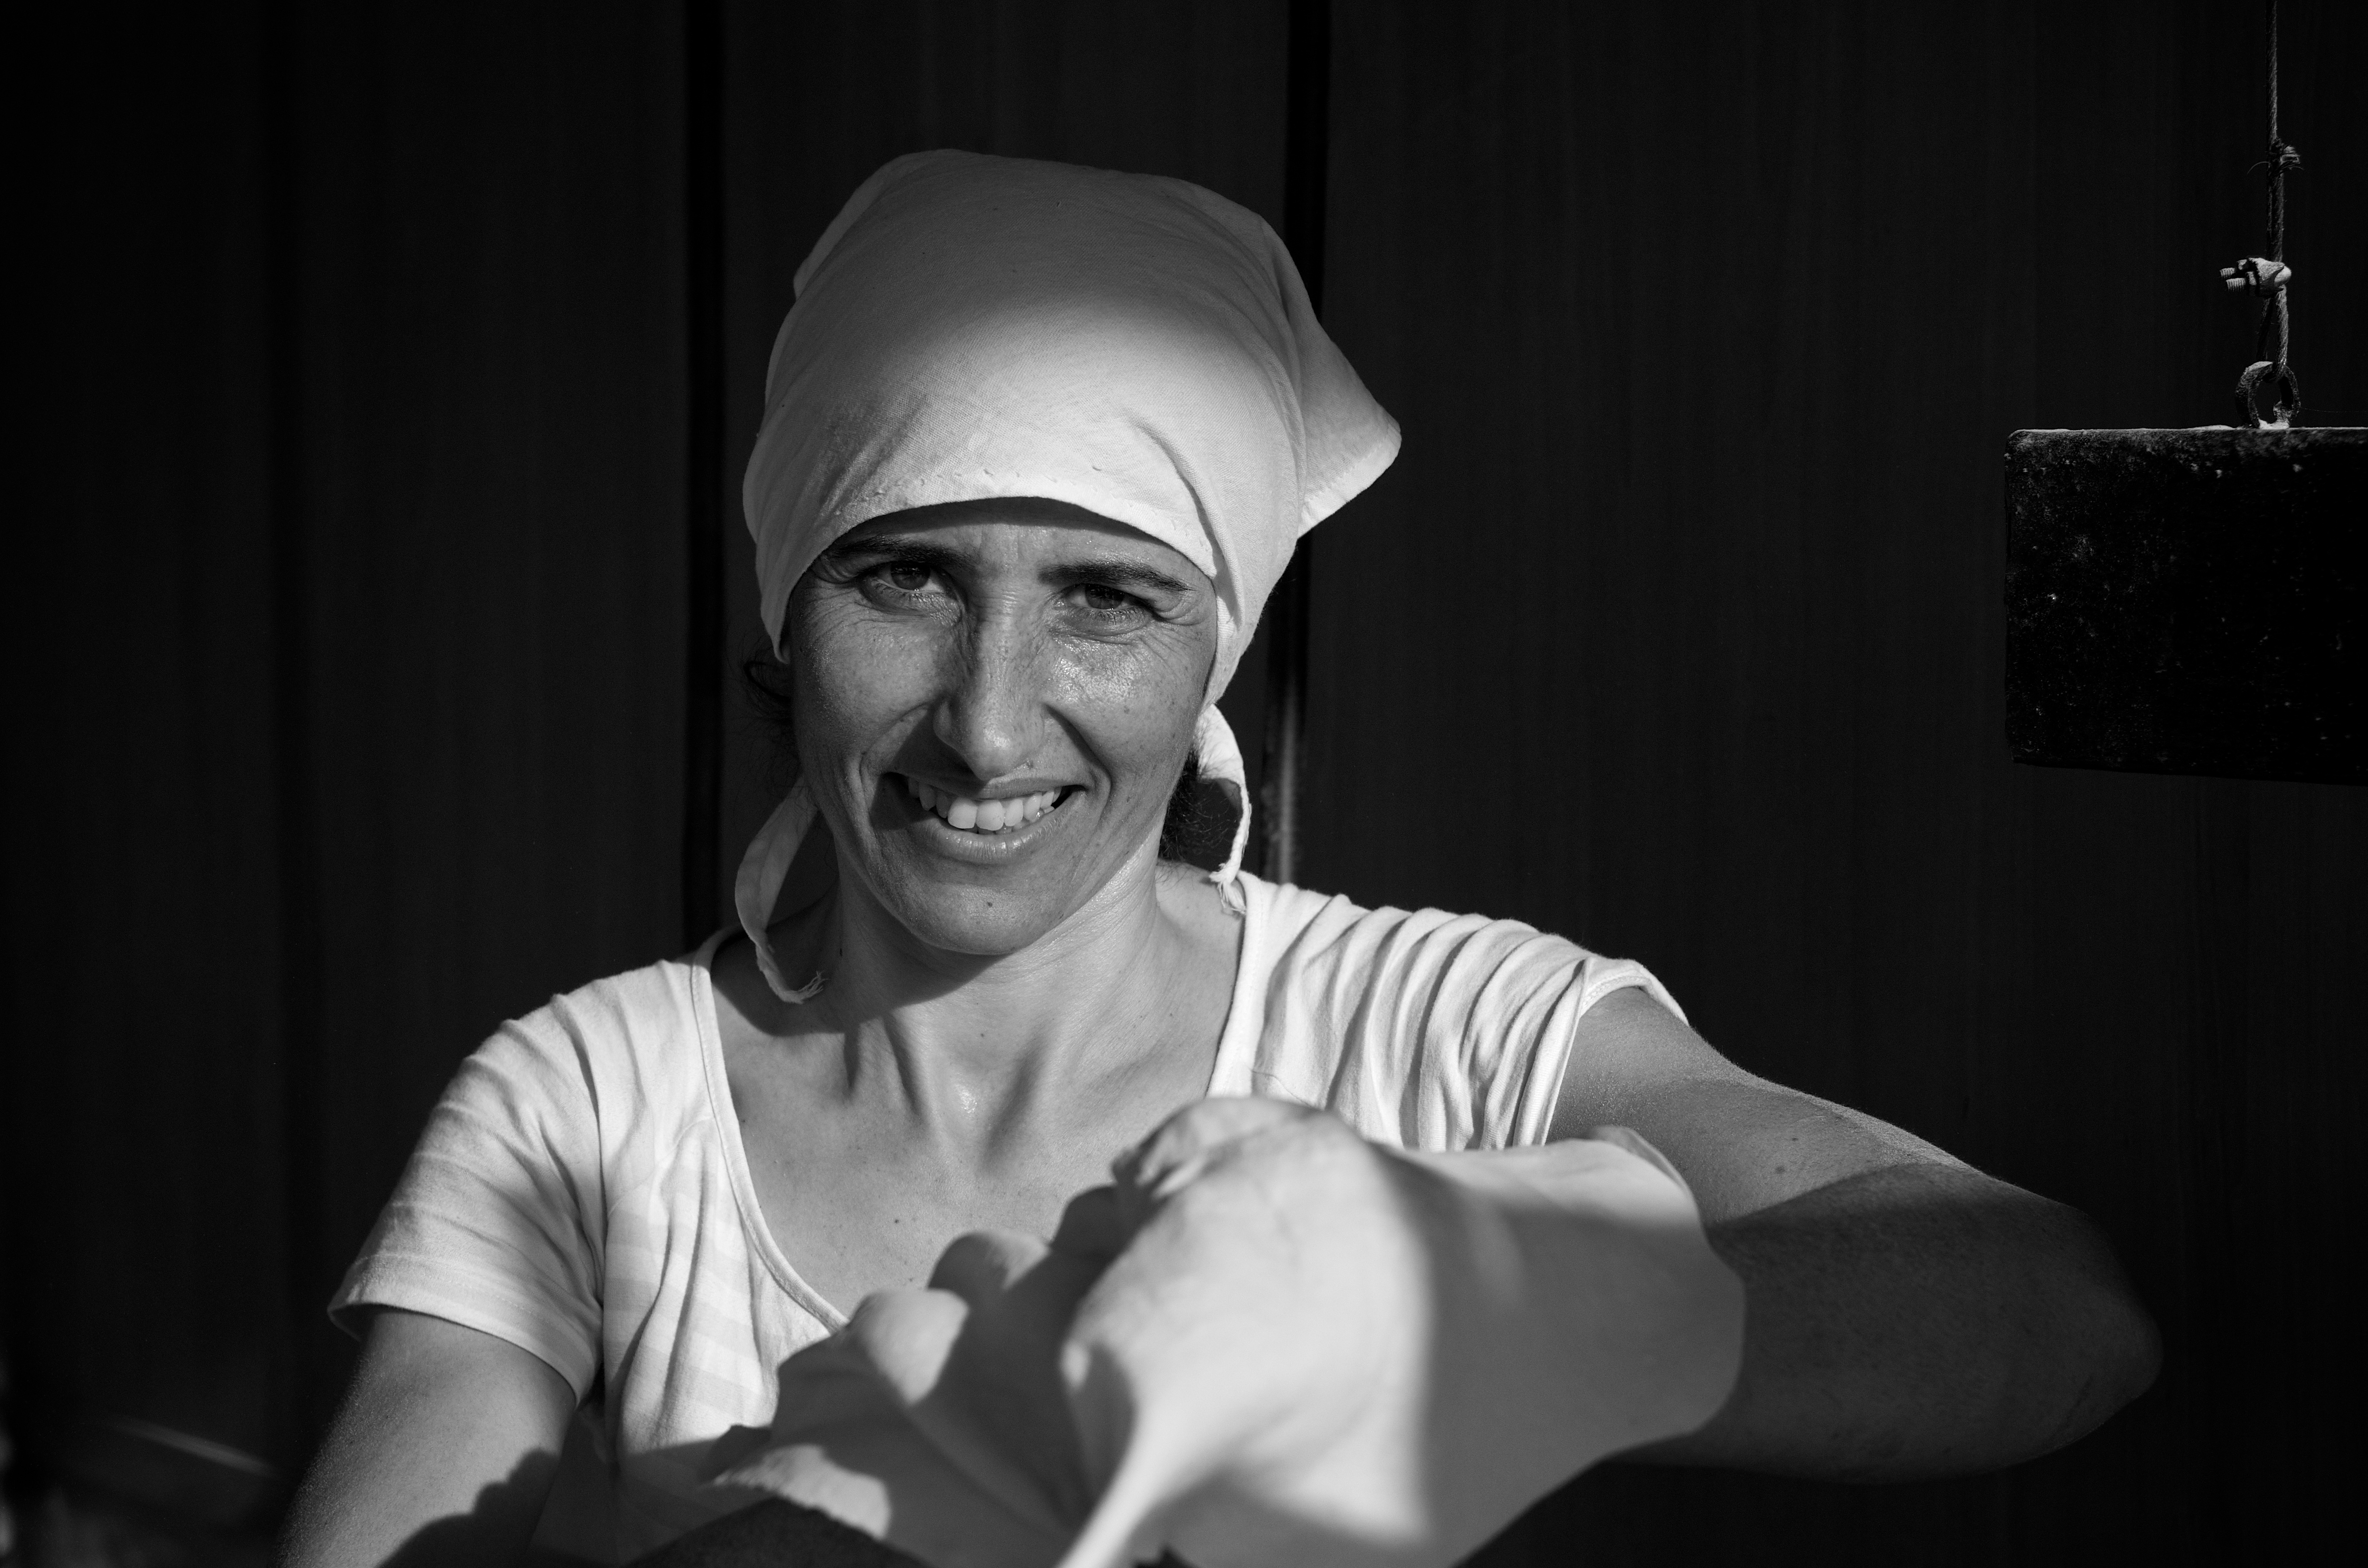
man, person, black and white, white, street, photography, ebook, portrait, training, darkness, black, monochrome, streetphotography, flickr, thomas, video, olympus, photograph, omd, fuji, leica, monochrom, leuthard, hcb, thomasleuthard, streettogs, monochrome photography, portrait photography, film noir